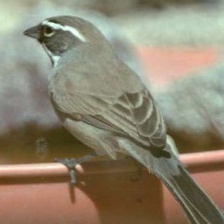
Species: BLACK-THROATED SPARROW
Scientific name: AMPHISPIZA BILINEATA